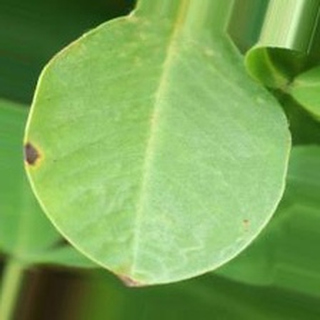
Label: groundnut_early_leaf_spot